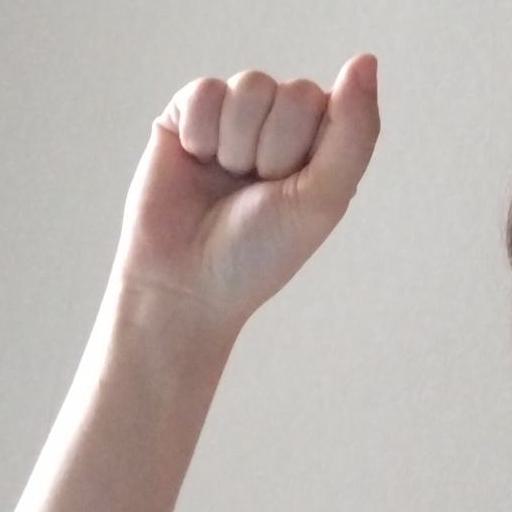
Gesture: fist